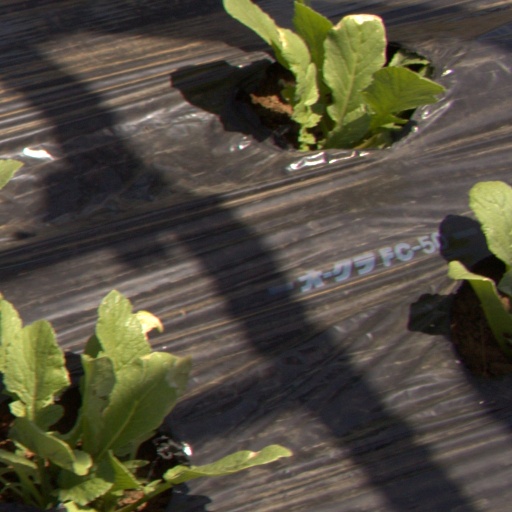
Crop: Jerusalem artichoke